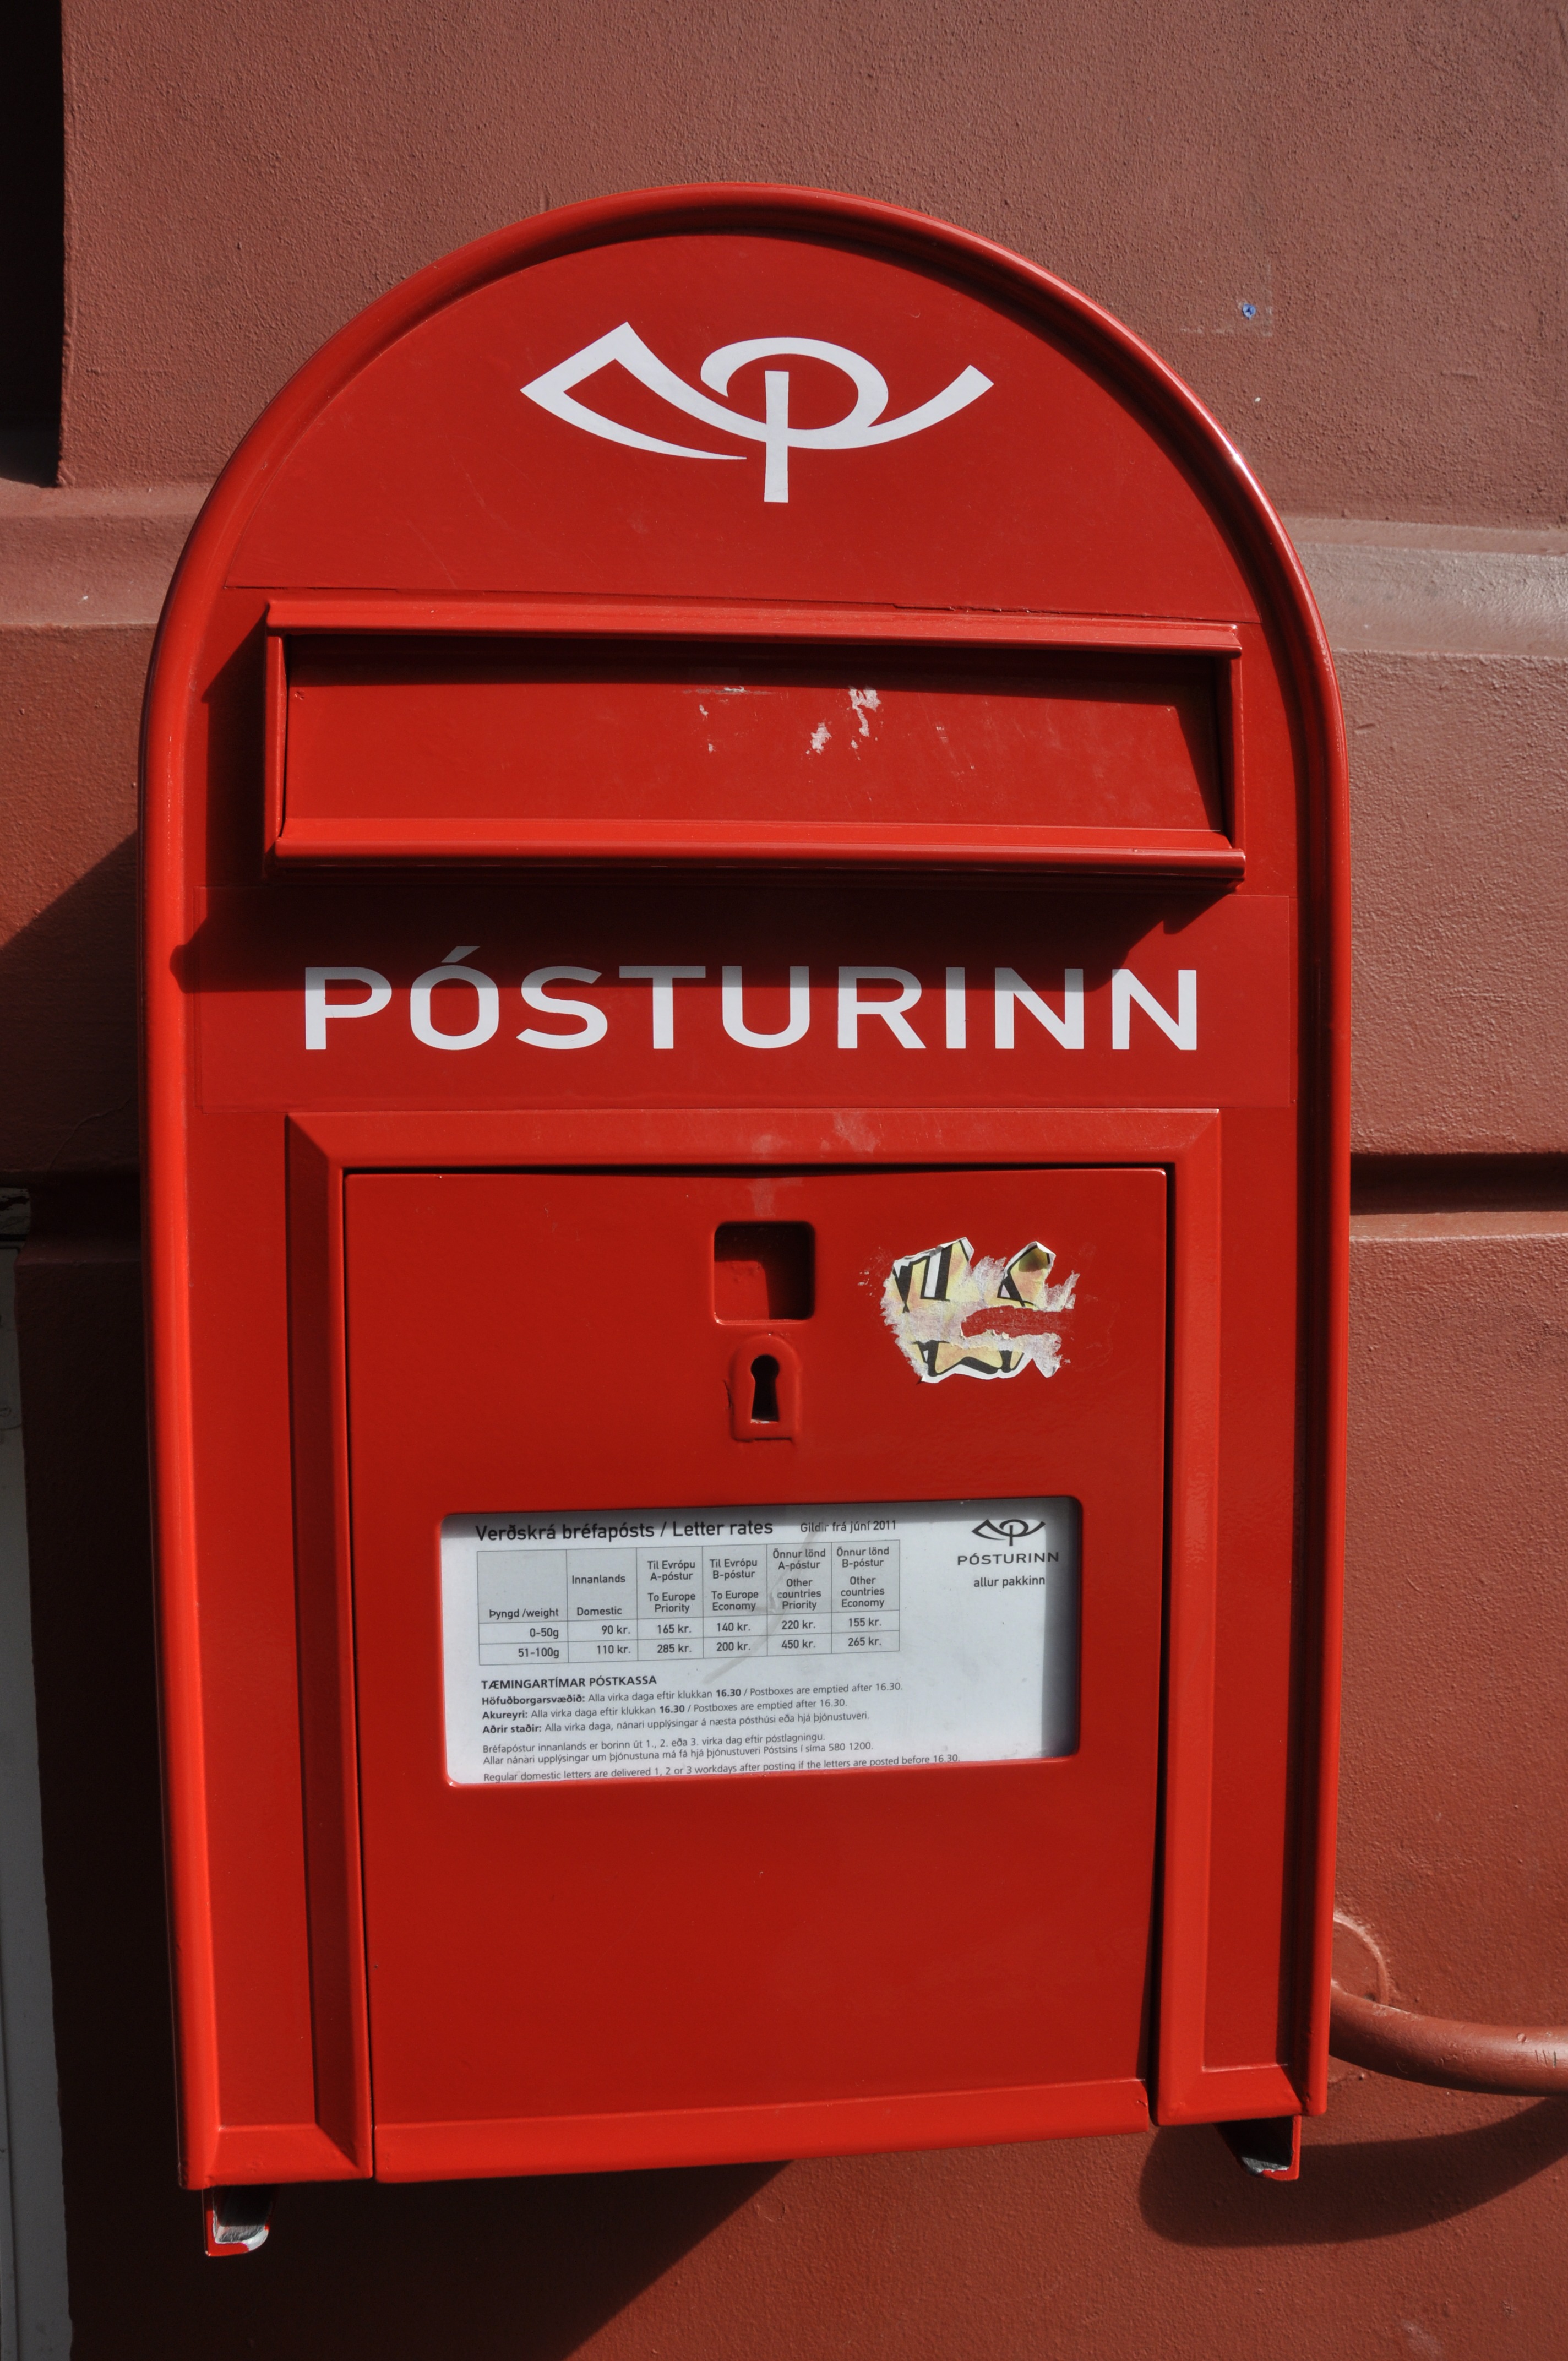
post, number, red, communication, mailbox, shipment, package, mail, letter box, postal, postcard, postbox, contact, service, letterbox, delivery, postage, mailing, deliver, telephone booth, post box, recipient